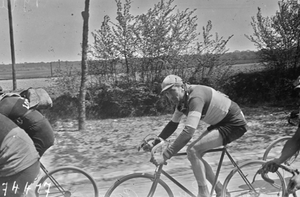
Francis Pélissier sur Bordeaux-Paris en 1922.
Francis-Maurice Pélissier, dit Francis Pélissier, né le 13 juin 1894 dans le 18ᵉ arrondissement de Paris et mort le 22 février 1959 à Mantes-la-Jolie, est un coureur cycliste français.